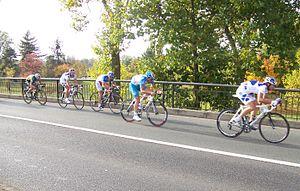
Paris-Tours 2008
La 102ᵉ édition de la course cycliste Paris-Tours, inscrite à l'UCI Europe Tour, s'est déroulée le dimanche 12 octobre 2008 entre Saint-Arnoult-en-Yvelines et Tours, en France. Elle a été remportée par le Belge Philippe Gilbert.